Typographical error

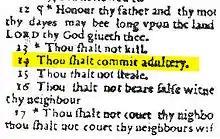
The Wicked Bible

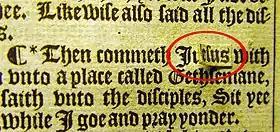
The Judas Bible in St. Mary's Church, Totnes, Devon, UK

The Wicked Bible omits the word "not" in the commandment, "thou shalt not commit adultery".